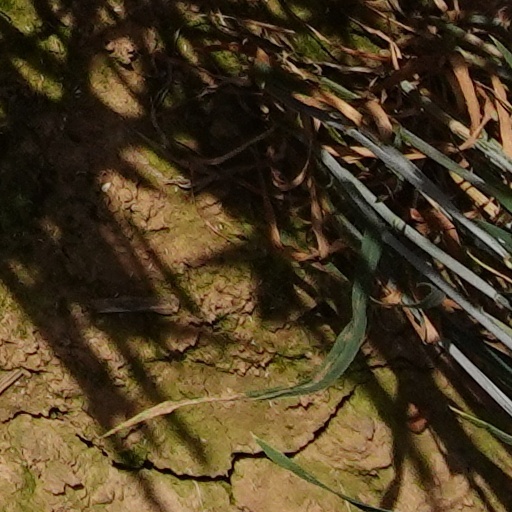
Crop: wheat